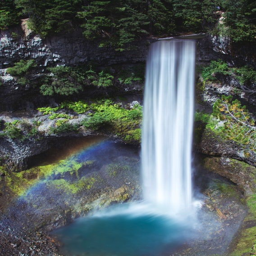
a waterfall pouring straight into a pond